L'Attaque

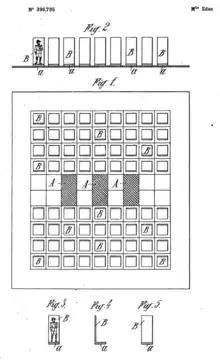
Early drawings of "L'Attaque" done by Hermance Edan included in the patent

"L'Attaque" shows similarities to the Chinese game "dou shou qi", also known as "jungle", in which ranked animals pieces capture lower ranked pieces. Some believe "L'Attaque" is a later version of "jungle","" but according to historian R.C. Bell, "Jungle" was first published in the 20th century and cannot have been a predecessor. The game also shows similarities to "Gunjin Shōgi," a 19th century Japanese game which uses pieces akin to "Shogi" but otherwise plays like "L'Attaque".